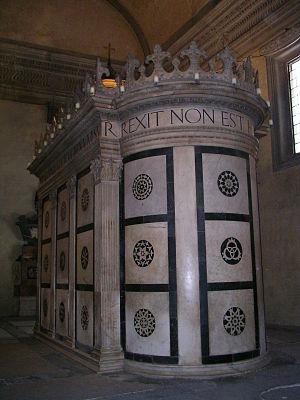
San Pancrazio est une église de Florence, en Italie, sur la Piazza San Pancrazio, derrière le Palazzo Rucellai. À l'exception de la chapelle Rucellai, elle est désaffectée et abrite le musée dédié au sculpteur Marino Marini. La chapelle Rucellai contient le sépulcre Rucellai ou Tempietto del Santo Sepolcro. Depuis février 2013, il est possible de visiter la chapelle depuis le musée Marini.